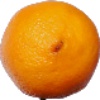
Label: Lemon Meyer 1